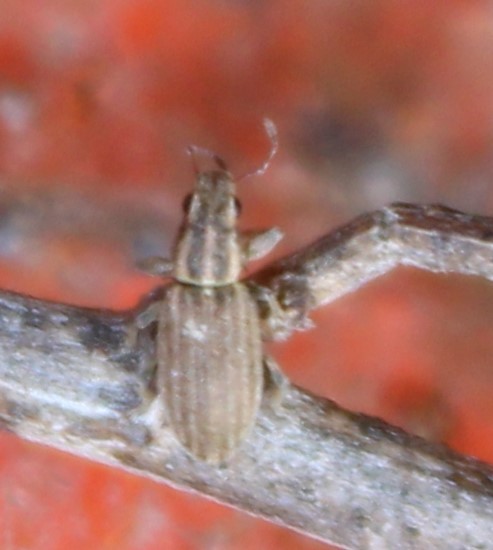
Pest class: pea_leaf_weevil